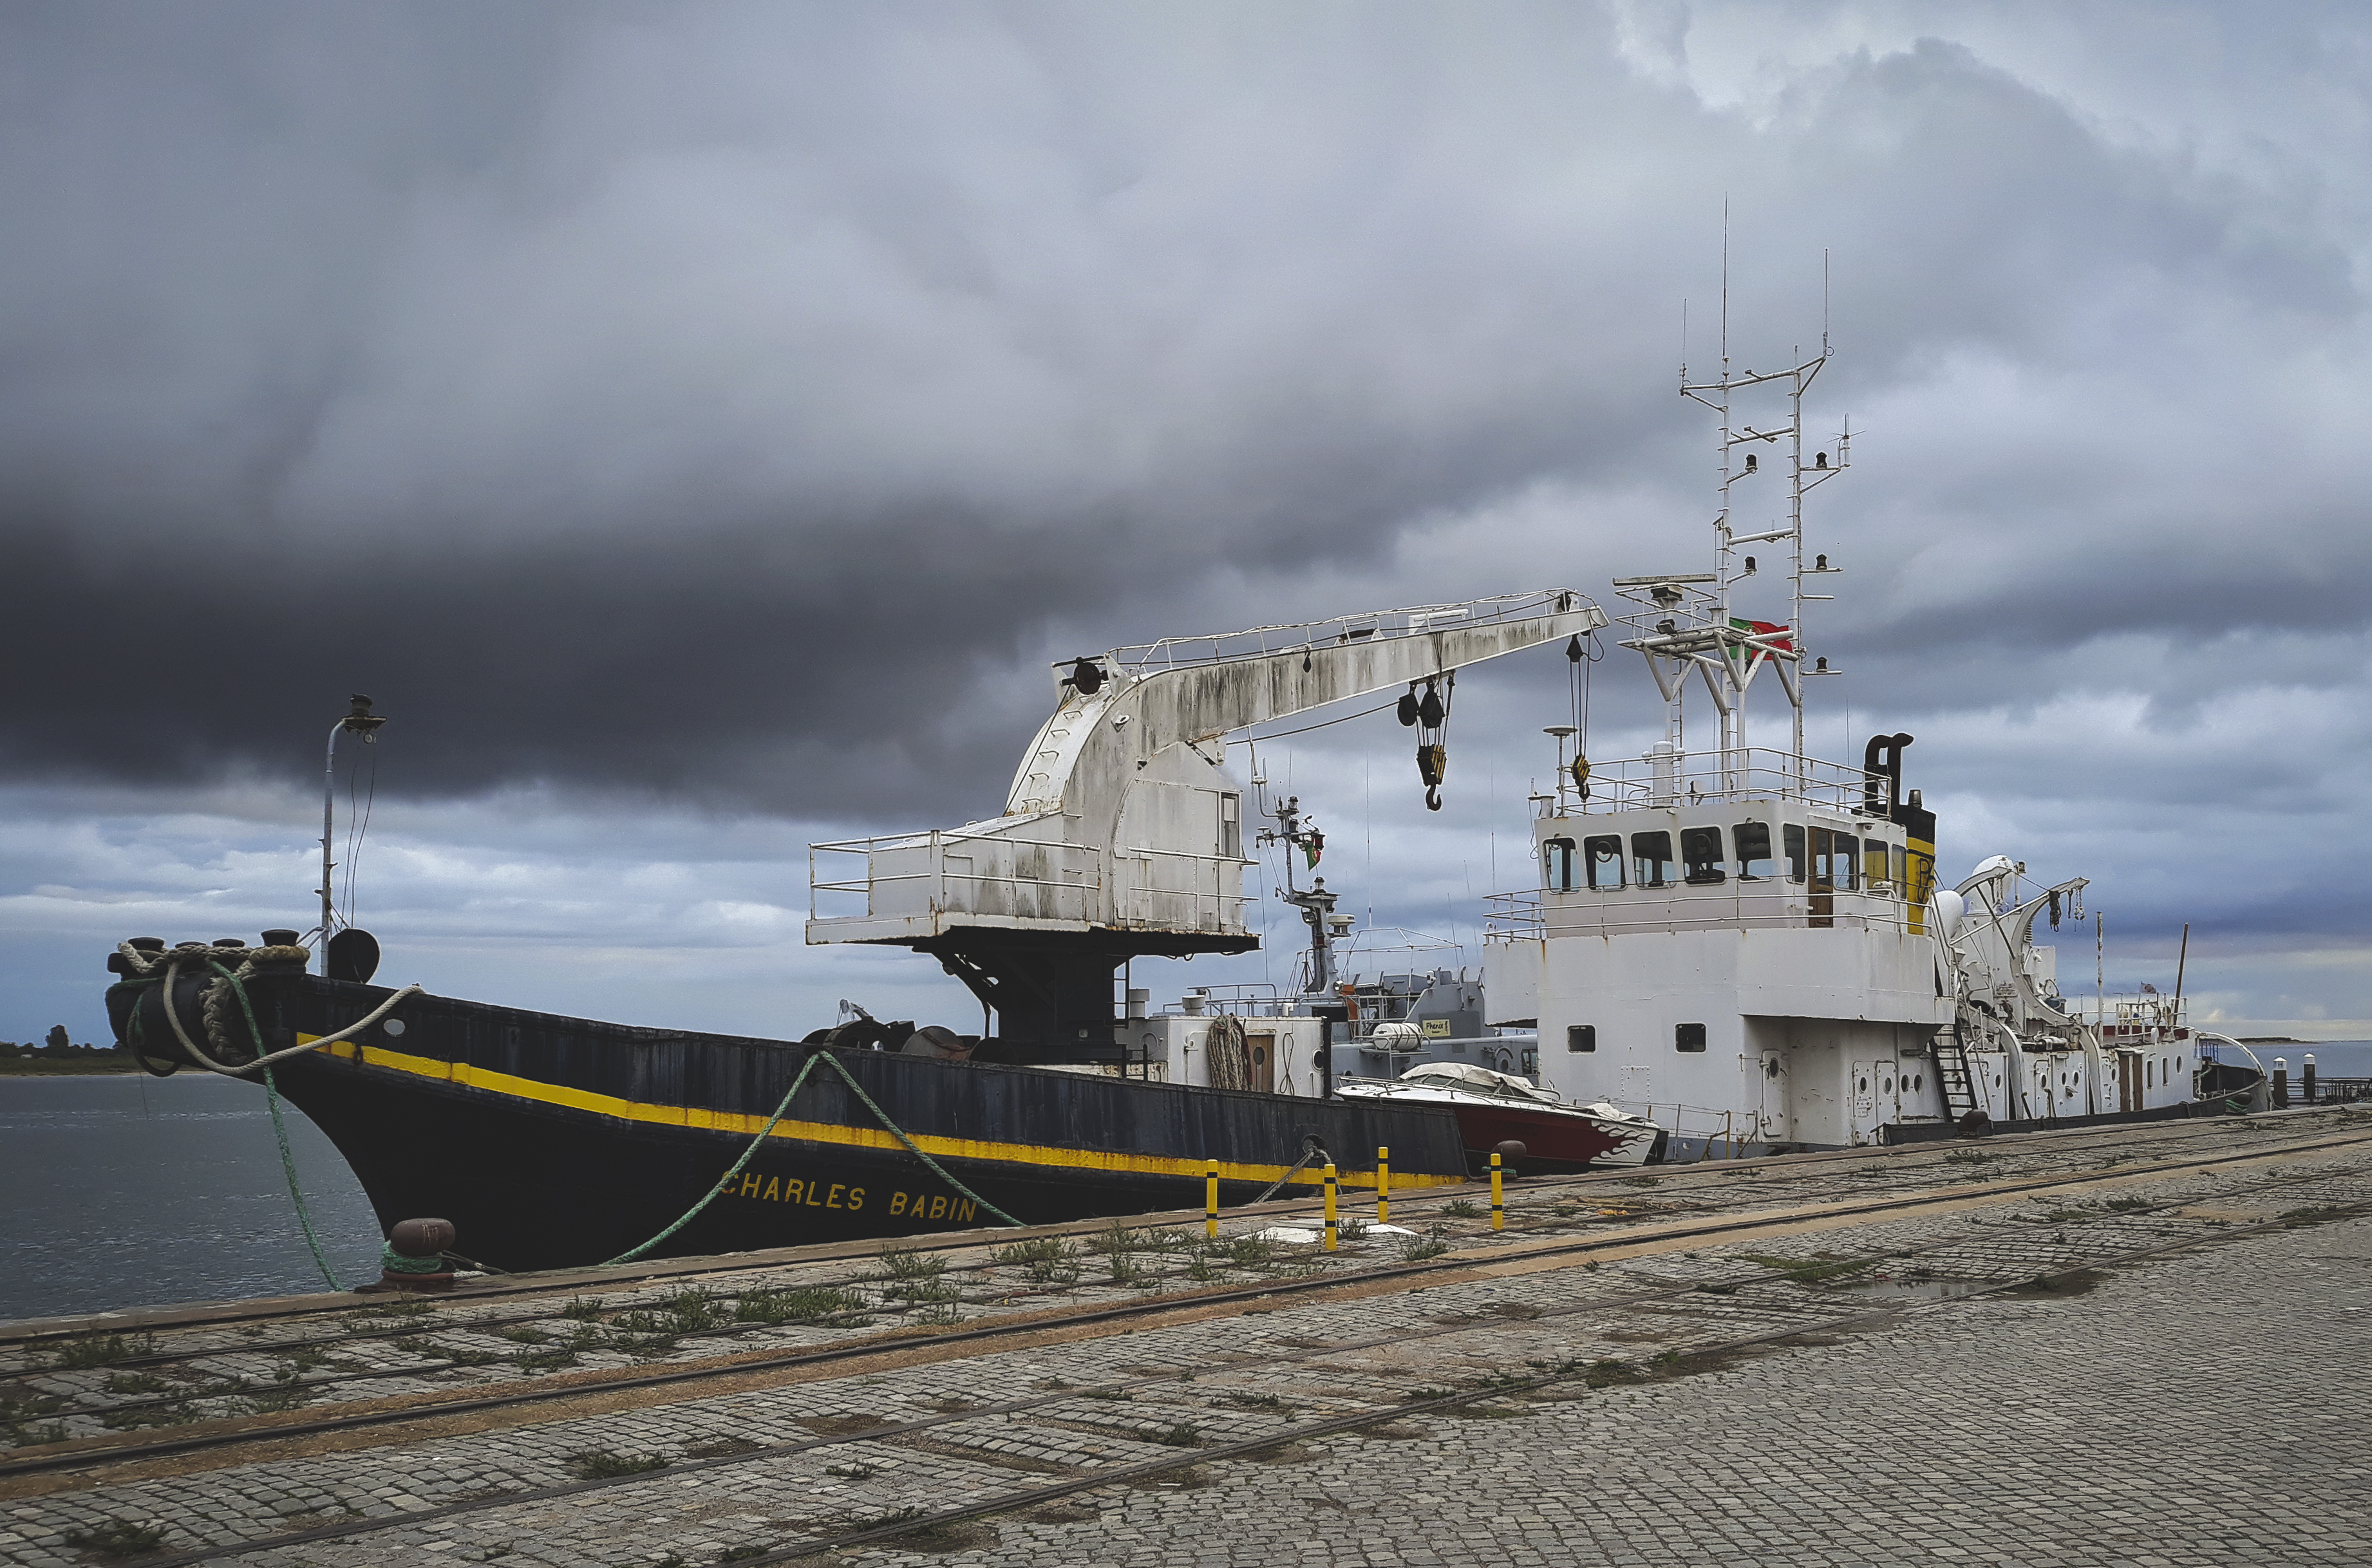
ship, auxiliary ship, amphibious transport dock, dock landing ship, fast combat support ship, anchor handling tug supply vessel, watercraft, motor ship, replenishment oiler, freight transport, heavy lift ship, bulk carrier, channel, lighter aboard ship, cargo ship, tank ship